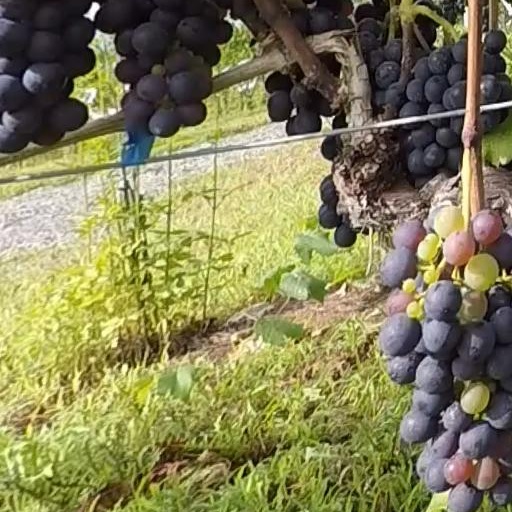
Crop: grape